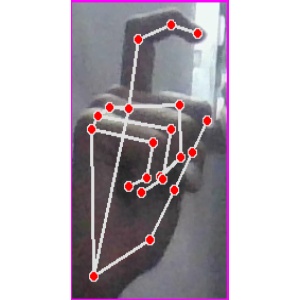
अक्षर: ट